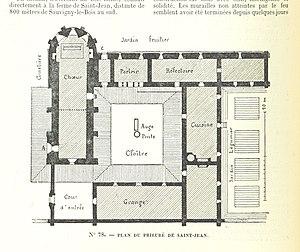
Le prieuré de Saint-Jean-des-Bonshommes est un prieuré grandmontain situé à Sauvigny-le-Bois, dans le département français de l'Yonne en France.